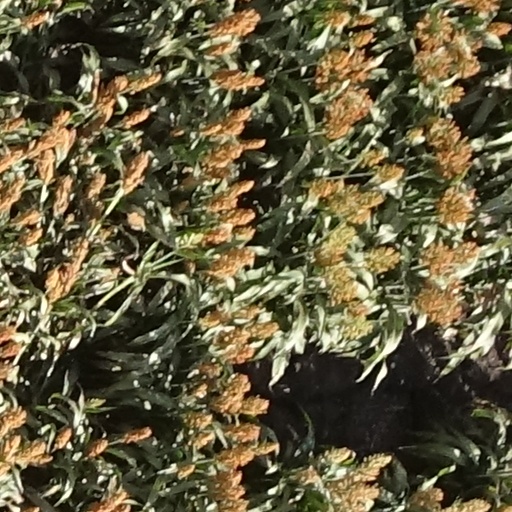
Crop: sorghum